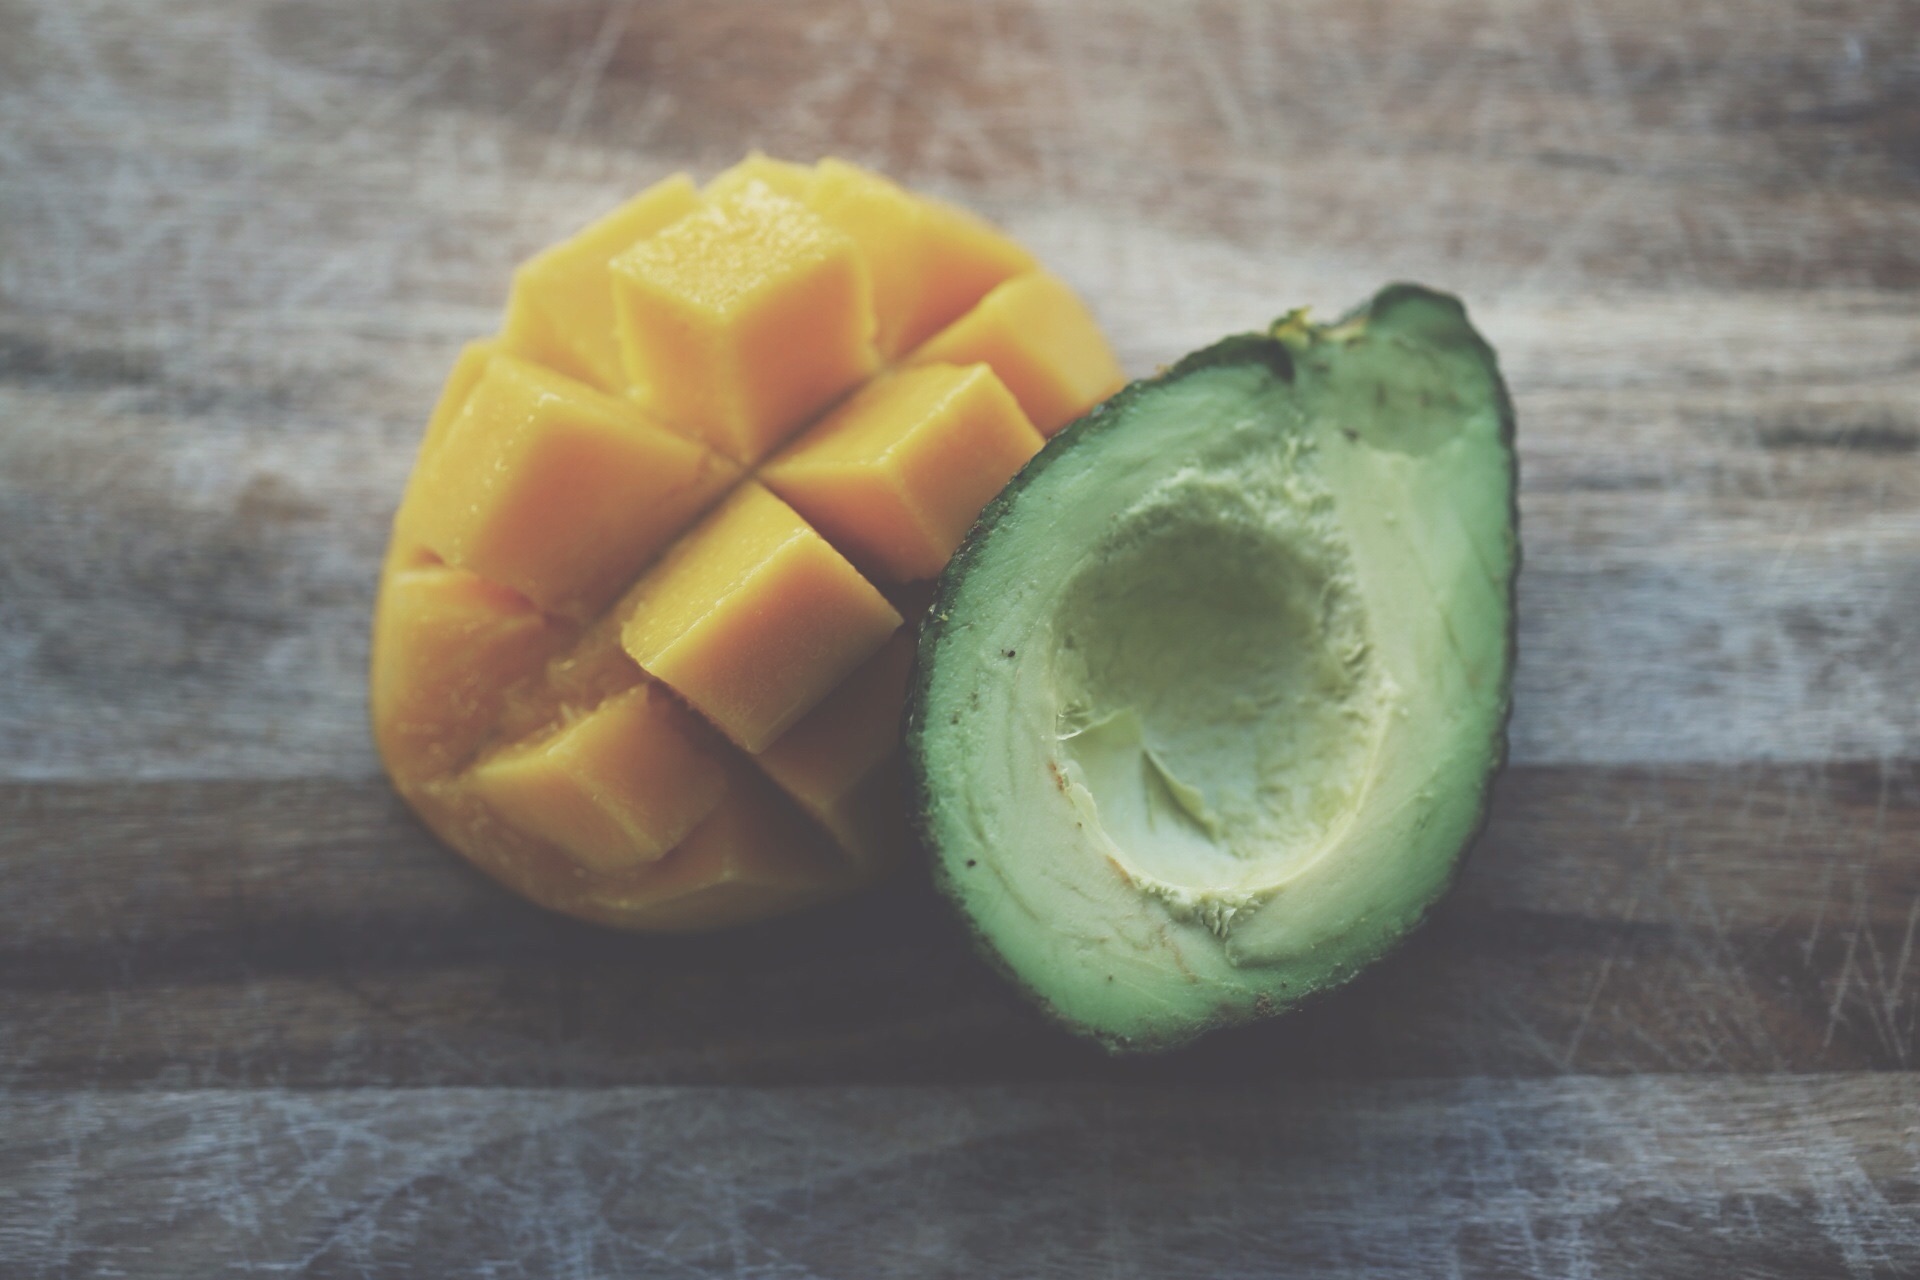
plant, wood, fruit, food, produce, vegetable, avocado, cut, mango, flowering plant, land plant